Radio-controlled aircraft

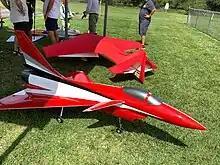
A CARF Models Chengdu J-10 turbine

Jets commonly use a micro turbine or ducted fan to power them. Most airframes are constructed from fiber glass and carbon fiber. For electric powered flight which are usually powered by electric ducted fans, may be made of styrofoam. Inside the aircraft, wooden spars reinforce the body to make a rigid airframe. They also have kevlar fuel tanks for the Jet A fuel that they run on. Most micro turbines start with propane, burn for a few seconds before introducing the jet fuel by solenoid. These aircraft can often reach speeds in excess of 320 km/h (200 mph). The high speed requires greater skill to operate.